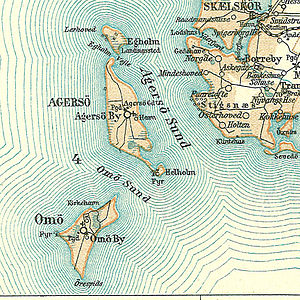
Agersø
Agersø og Omø ud for Stigsnæs og Skælskør, i Storebælt. Øen mod nord, Egholm, er nu landfast med Agersø.
Kort over Agersø og Omø ud for Skelskør, i Storebælt, iSorø Amt
Agersø er en dansk ø mellem Storebælt og Smålandsfarvandet. Øen har et areal på 6,84 km² og 174 beboere; hovedparten er bosat i byen Agersø. Færgen til Agersø afgår fra færgelejet Stigsnæs på det sydvestlige Sjælland. Øen, der hører under Slagelse Kommune, udgør også Agersø Sogn. Agersø Kirke og Omø Kirke har fælles præst, som er bosat på Agersø.